Psyllid

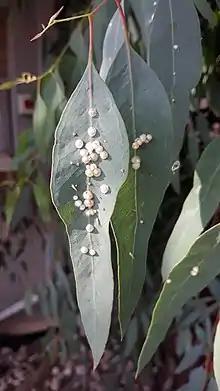
Psyllid "lerp" pest of "Eucalyptus camaldulensis"

A recent (2021) review identified 10 subfamilies (with one from Madagascar, yet to be described), including: